Valencia History Museum

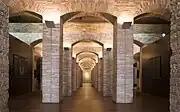
Hall entrance MhV

The museum is housed within Valencia's first underground drinking water reservoir, designed by Ildefonso Cerdá (who later planned Barcelona's Eixample) and Leodegario Marchessaux. Inaugurated in 1850, it was the first reservoir of its kind in Spain. Constructed entirely of brick, it stands as a notable example of 19th-century Valencian industrial architecture. The building was restored by the City Council between 1998 and 2001.